Don Baron Jayatilaka

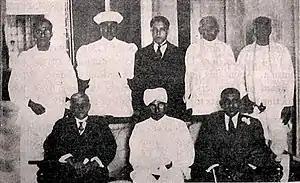
Sir Baron Jayatilaka (Seated left) as a member of the Second State Council of Ceylon in 1936.

Following the constitutional reforms of the Donoughmore Commission, Jayatilaka was elected to the newly formed State Council of Ceylon from Kelaniya in 1931. At the first siting of the State Council he was elected Leader of the House and Minister for Home Affairs. Shortly thereafter he was appointed vice chairman of the Board of Ministers. Re-elected to the State Council in 1936, he was re-elected Leader of the House and Minister for Home Affairs and served until he resigned the State Council in November 1942. During World War II, he helped organise volunteers to unload food from ships at the Colombo harbour after it was deserted following Japanese air raids.